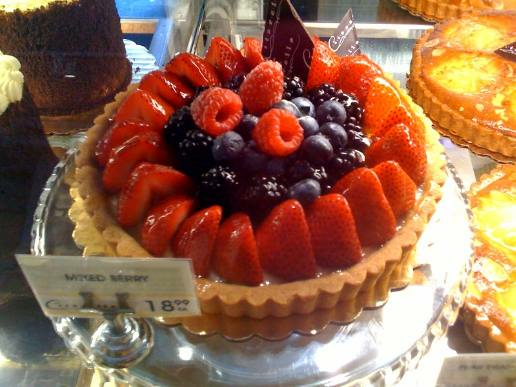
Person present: No